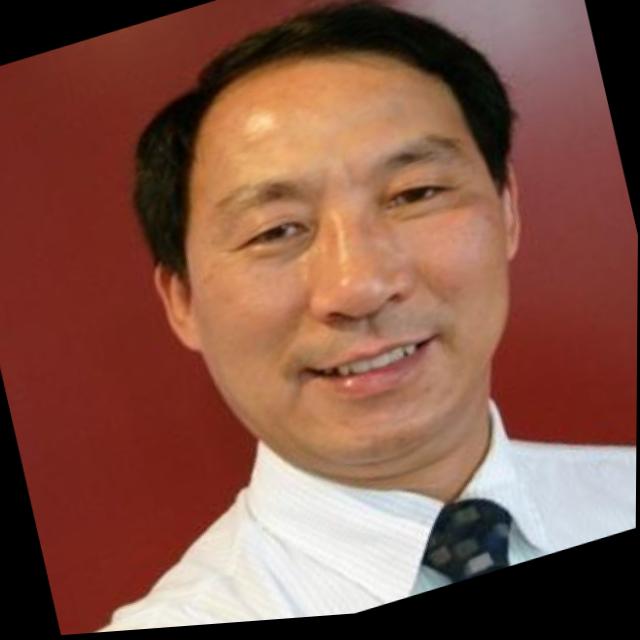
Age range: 45-64